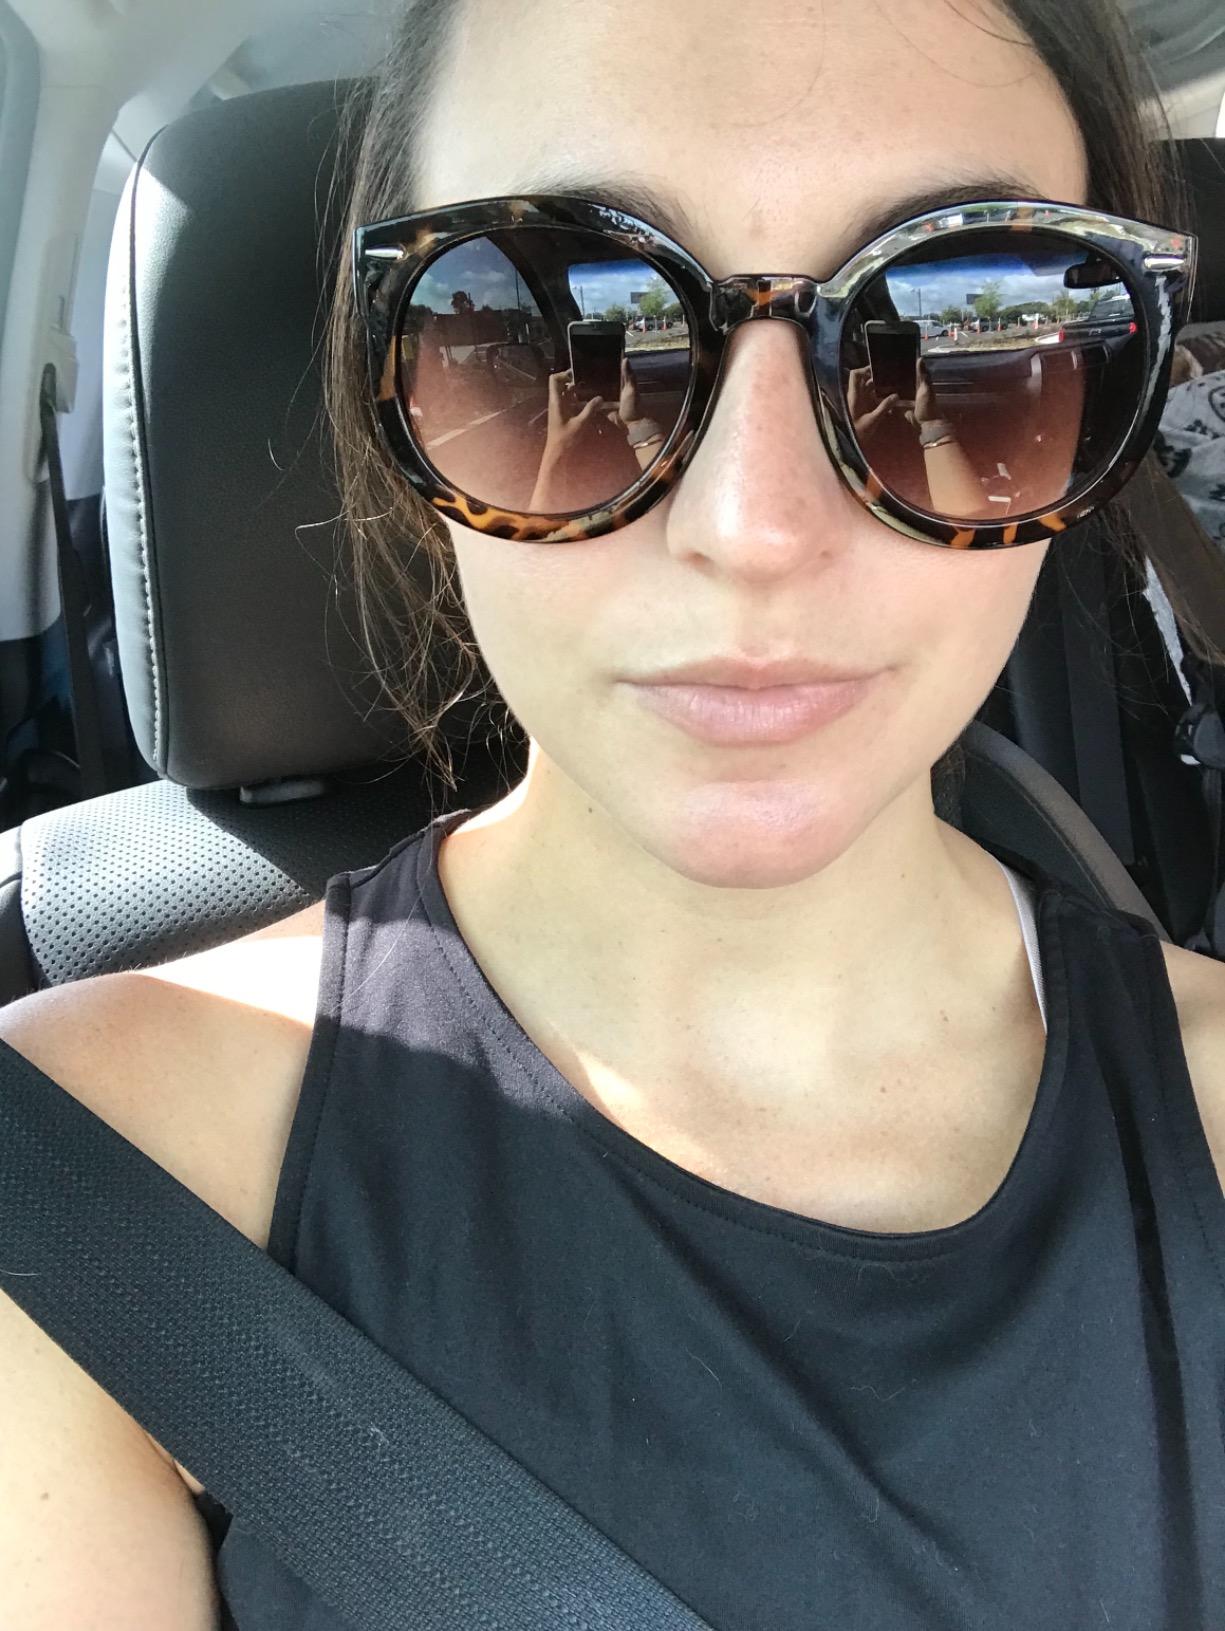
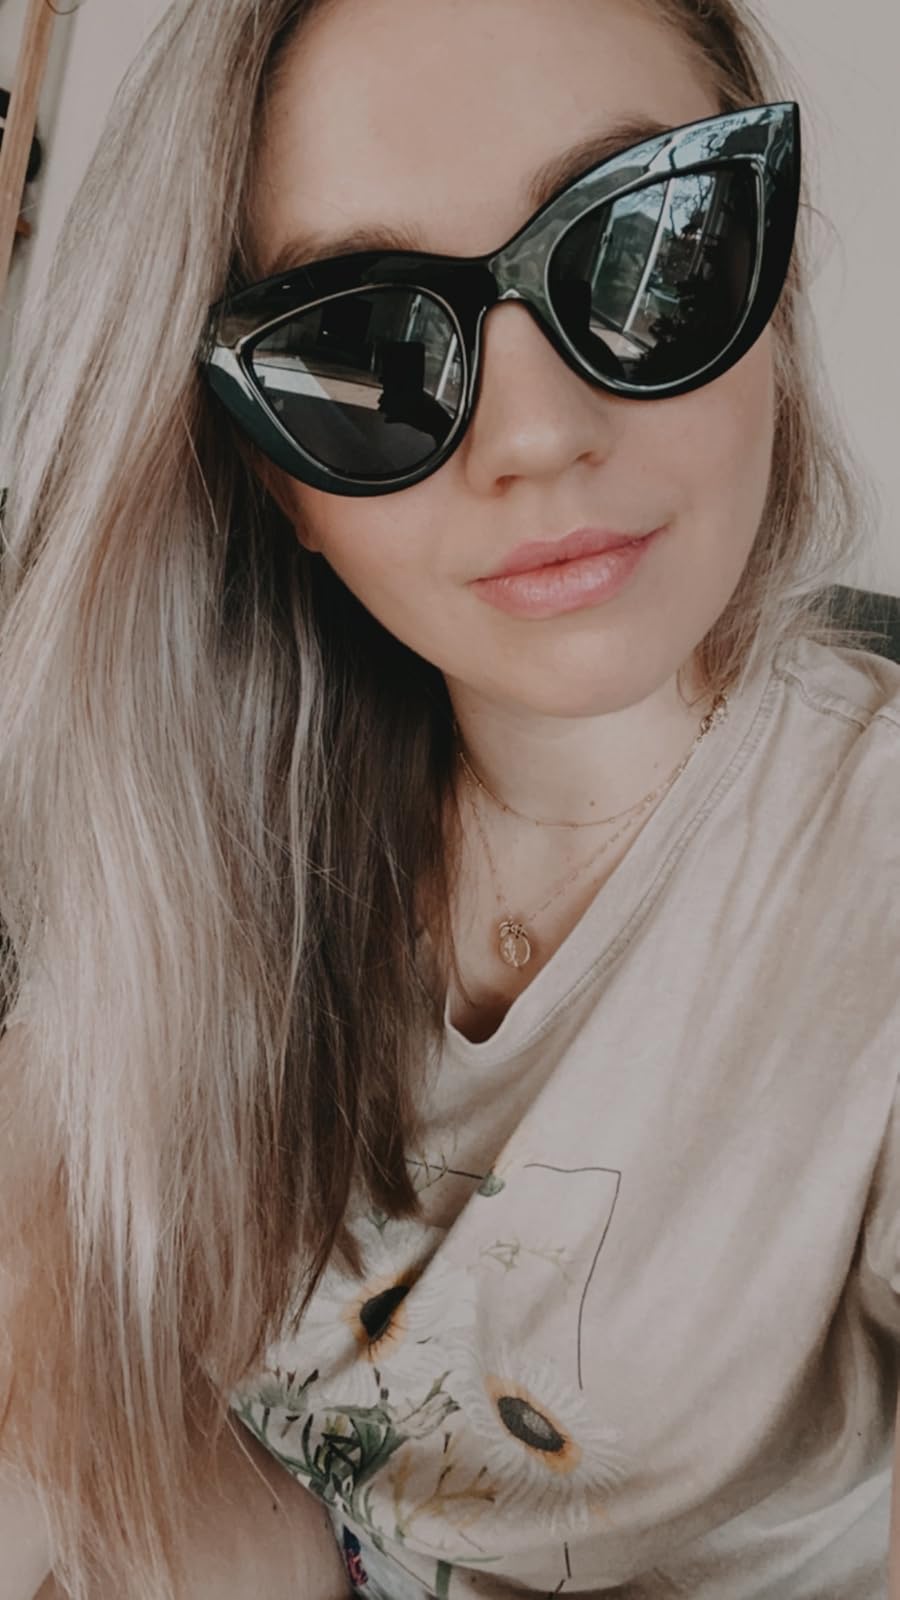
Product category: accessories_sunglasses
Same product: no